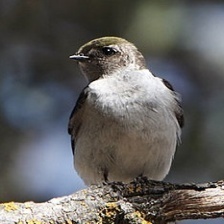
Species: VIOLET GREEN SWALLOW
Scientific name: TACHYCINETA THALASSINA